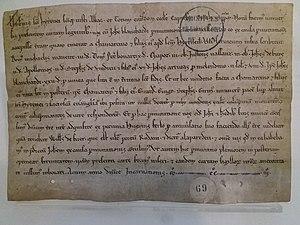
Octroi par Humbert de Beaujeu, abbé de Saint-Irénée, à Jean Blanchard, de la terre de la Part-Dieu en échange du revenu de maisons à Lyon, 1203. Exposé aux Archives départementales du Rhône dans "" La Part-Dieu 800 ans d'histoire‎ "". Archives municipales de Lyon, fonds de l'Hôtel Dieu, cote
La Part-Dieu est un quartier situé dans le 3ᵉ arrondissement de la ville de Lyon, en France. La Part-Dieu est considéré comme le deuxième centre-ville de Lyon après la Presqu'île. Conçu initialement comme une alternative au centre ville ancien, ce quartier est devenu alors le premier quartier d'affaires de France hors Île-de-France. Il est essentiellement composé d'immeubles bas et de tours. C'est le « centre névralgique » de l'agglomération lyonnaise en tant que métropole d'équilibre en France ; important pôle multimodal en France, ce quartier nouveau comporte les facilités d'accès à Lyon par l'avion, son accès direct par le train, l'accès à toute l'agglomération-département.